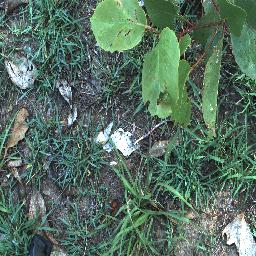
Label: negative